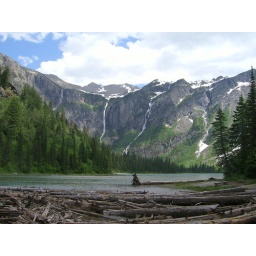
Wild moose, grizzly and black bears, mountain goats and sheep abound in scenic Glacier National Park. SA702218